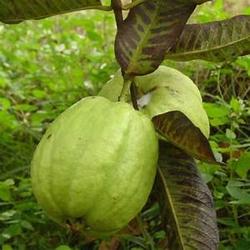
Label: Guava